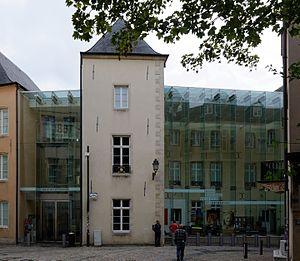
Le musée d’histoire de la ville de Luxembourg est situé rue du Saint-Esprit, à Luxembourg. Conçu par l’architecte luxembourgeois Conny Lentz, il a été fondé le 22 juin 1996.